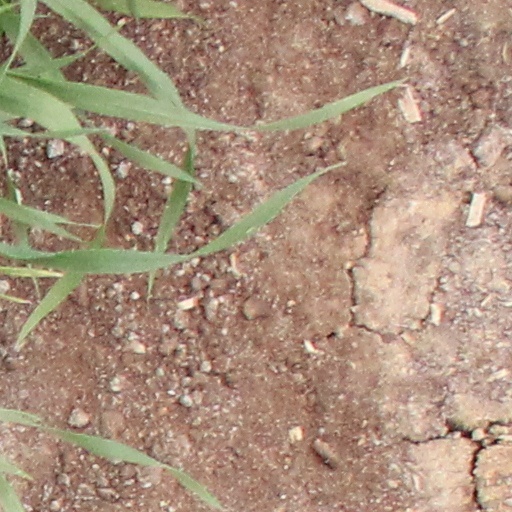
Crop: wheat